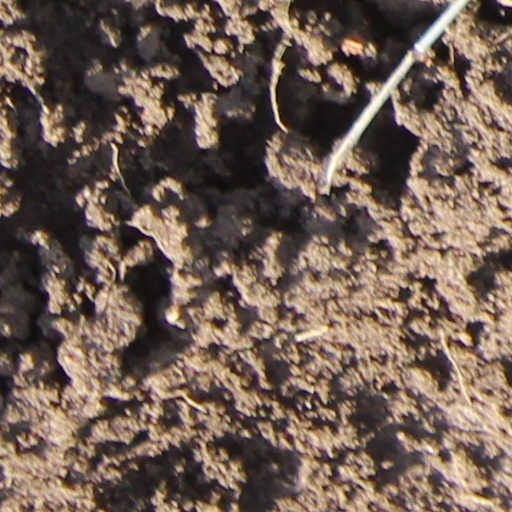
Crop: wheat